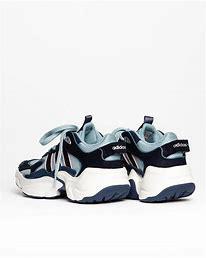
Brand: Adidas
Model: Magmur Runner